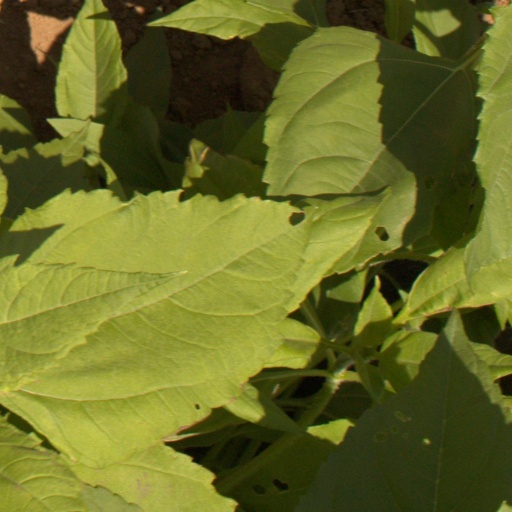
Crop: Jerusalem artichoke